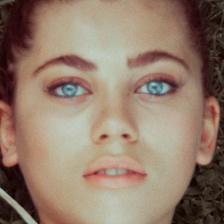
Label: faces